Asaduzzaman Noor

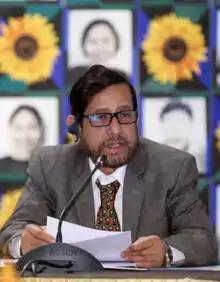
Noor in Gwangju, South Korea (2014)

Noor is an elocutionist known for his poetry and prose recitation and his oration. He has lent his voice to numerous television shows as a narrator and to advertisements.